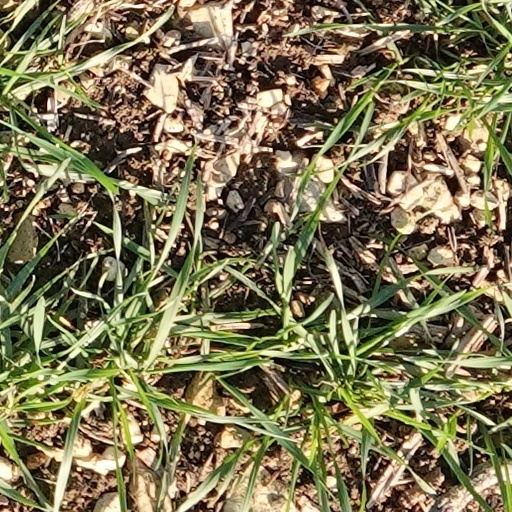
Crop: wheat